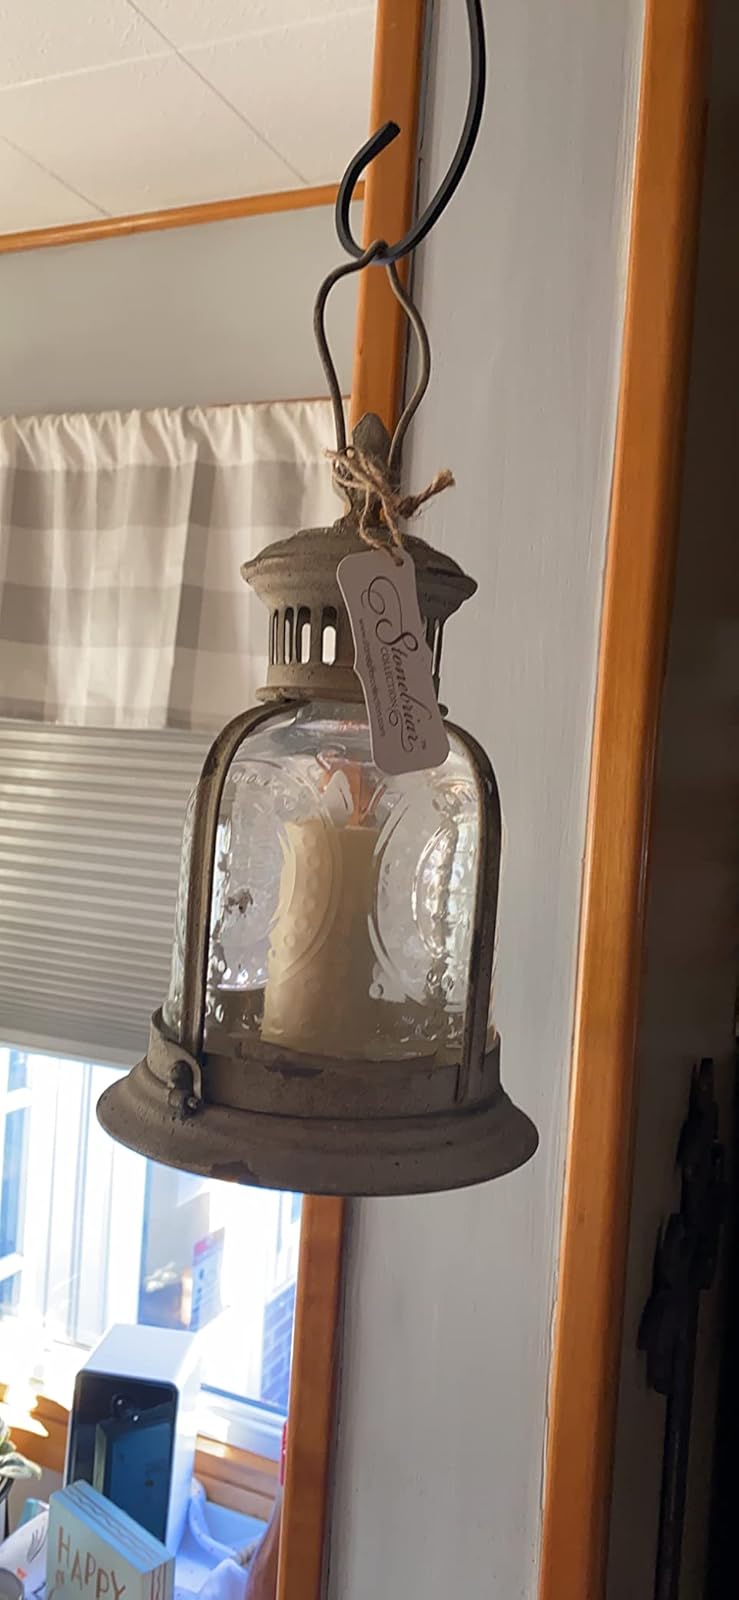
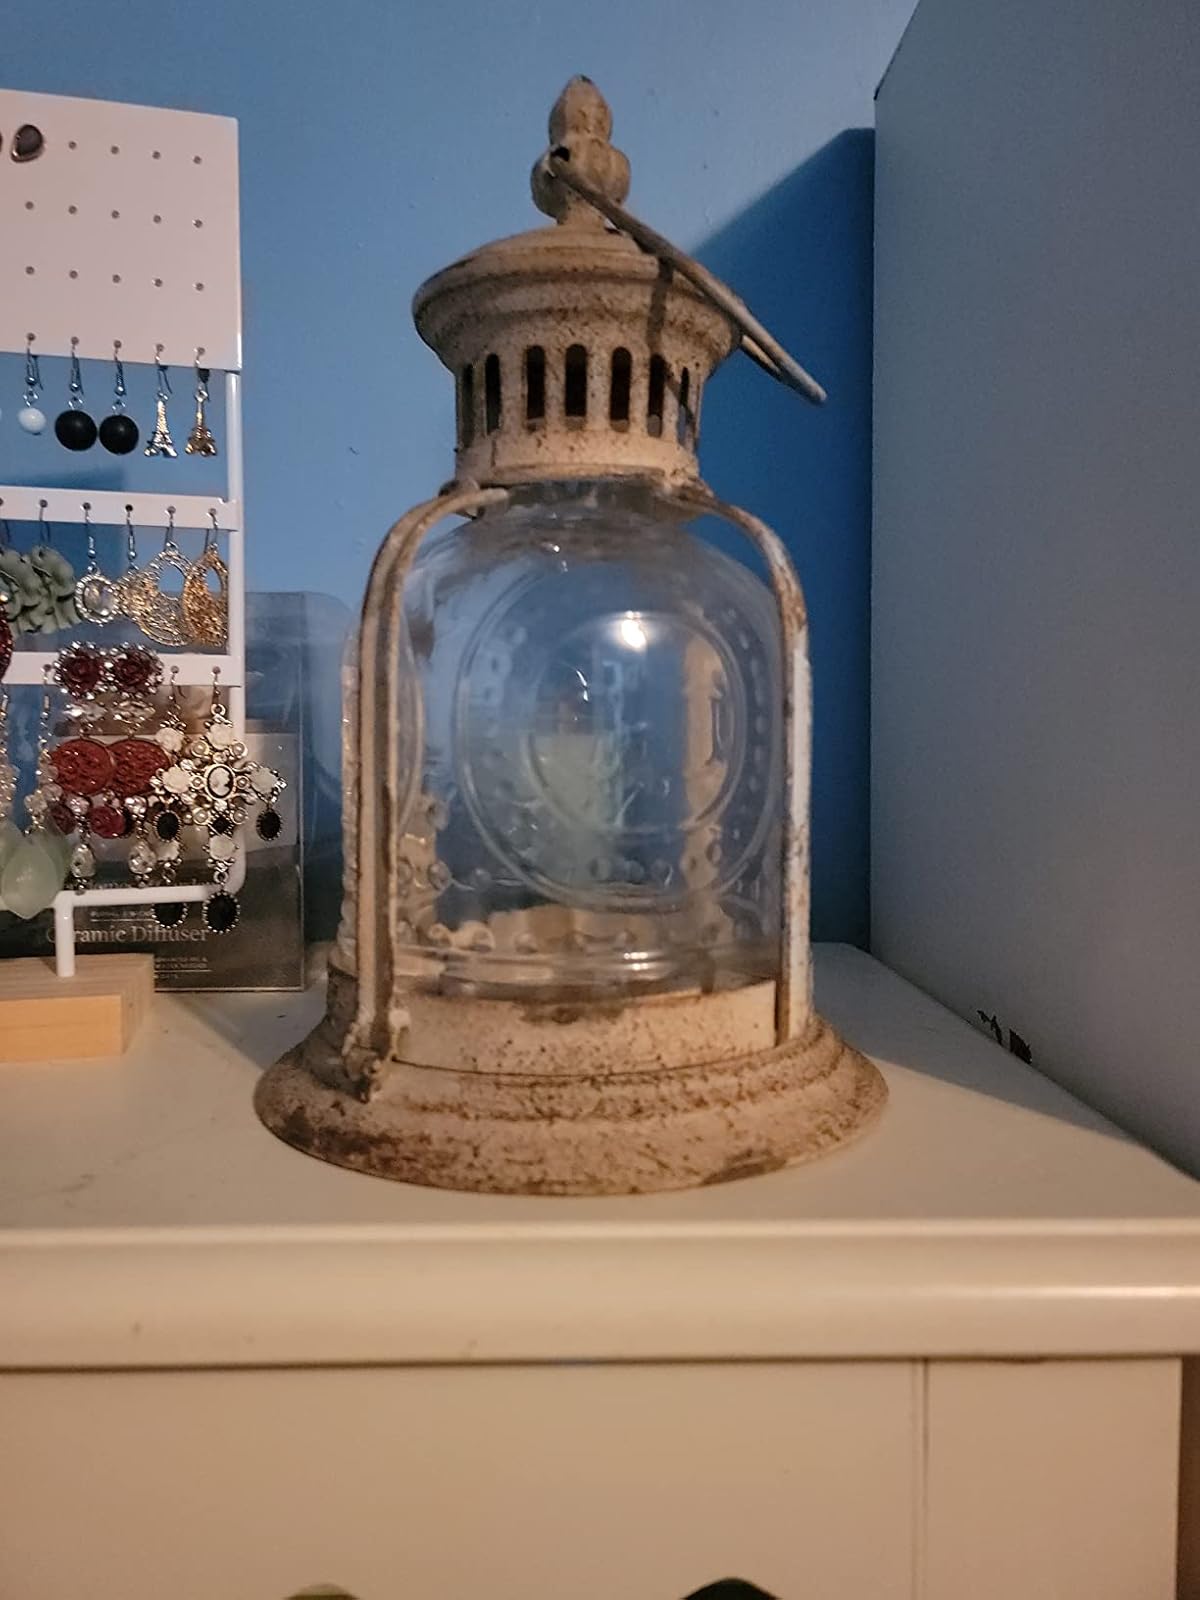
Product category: lantern
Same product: yes